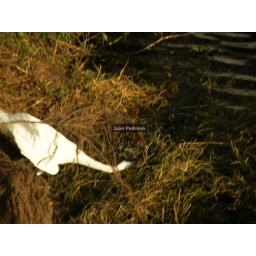
Hunting a fish in the water - Great Egret